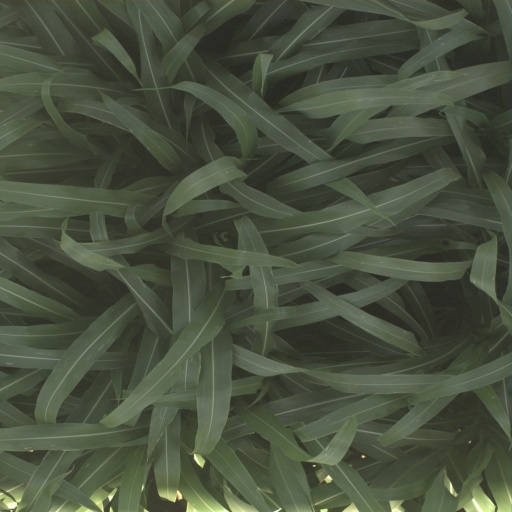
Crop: sorghum